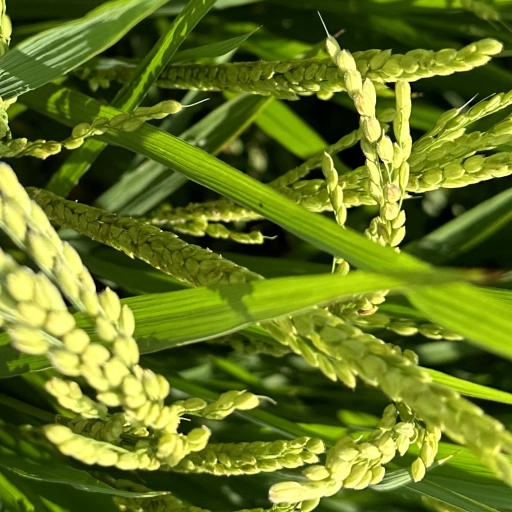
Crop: rice